Goo Goo Dolls

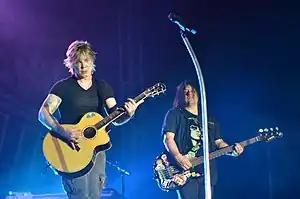
John Rzeznik (left) and Robby Takac in 2013

The Goo Goo Dolls are an American rock band based in Buffalo, New York, composed of lead vocalist and guitarist John Rzeznik, bassist and vocalist Robby Takac, as well as several rotating members since its formation in 1986.